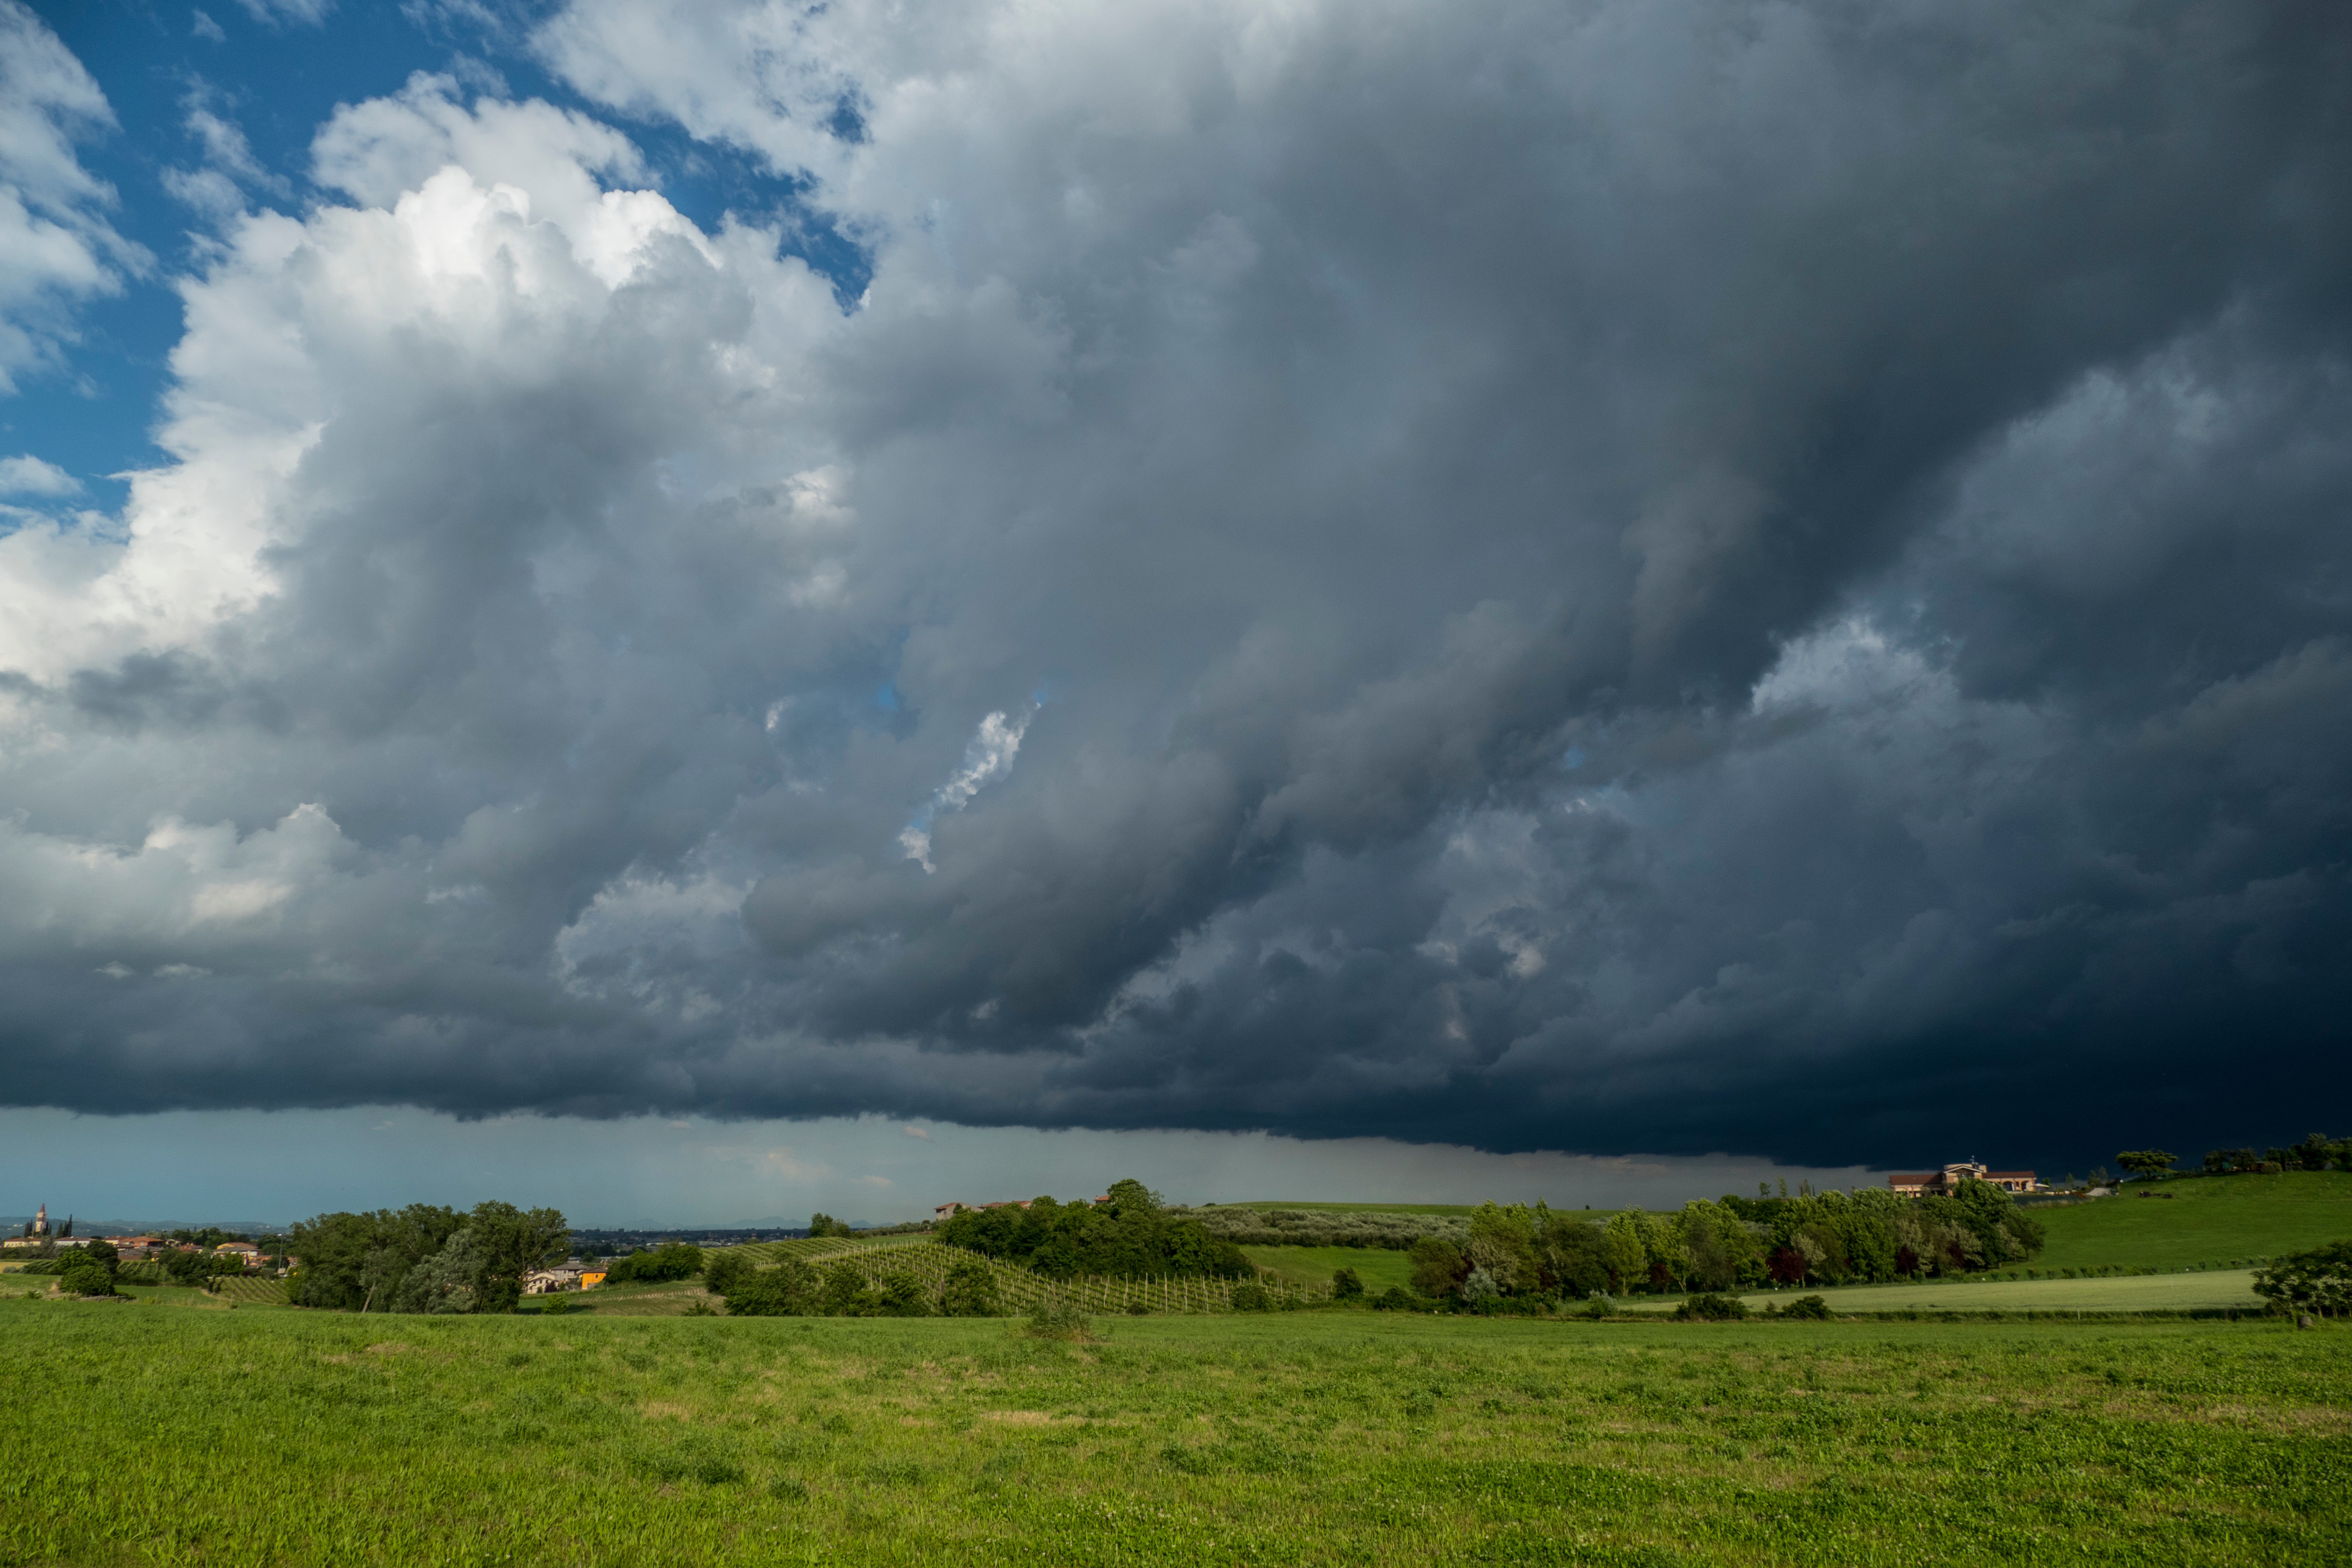
cloud, sky, field, prairie, weather, storm, cumulus, plain, thunder, grassland, thunderstorm, meteorological phenomenon